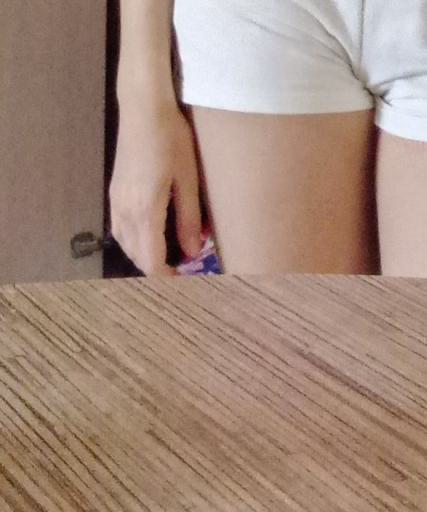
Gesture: no_gesture